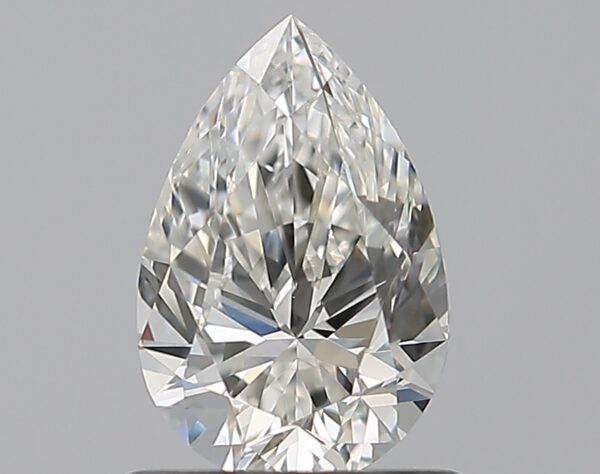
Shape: pear
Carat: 0.8
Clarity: VS2
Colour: H
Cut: EX
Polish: EX
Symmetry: VG
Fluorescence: N
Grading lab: GIA
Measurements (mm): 7.86 x 5.19 x 3.26